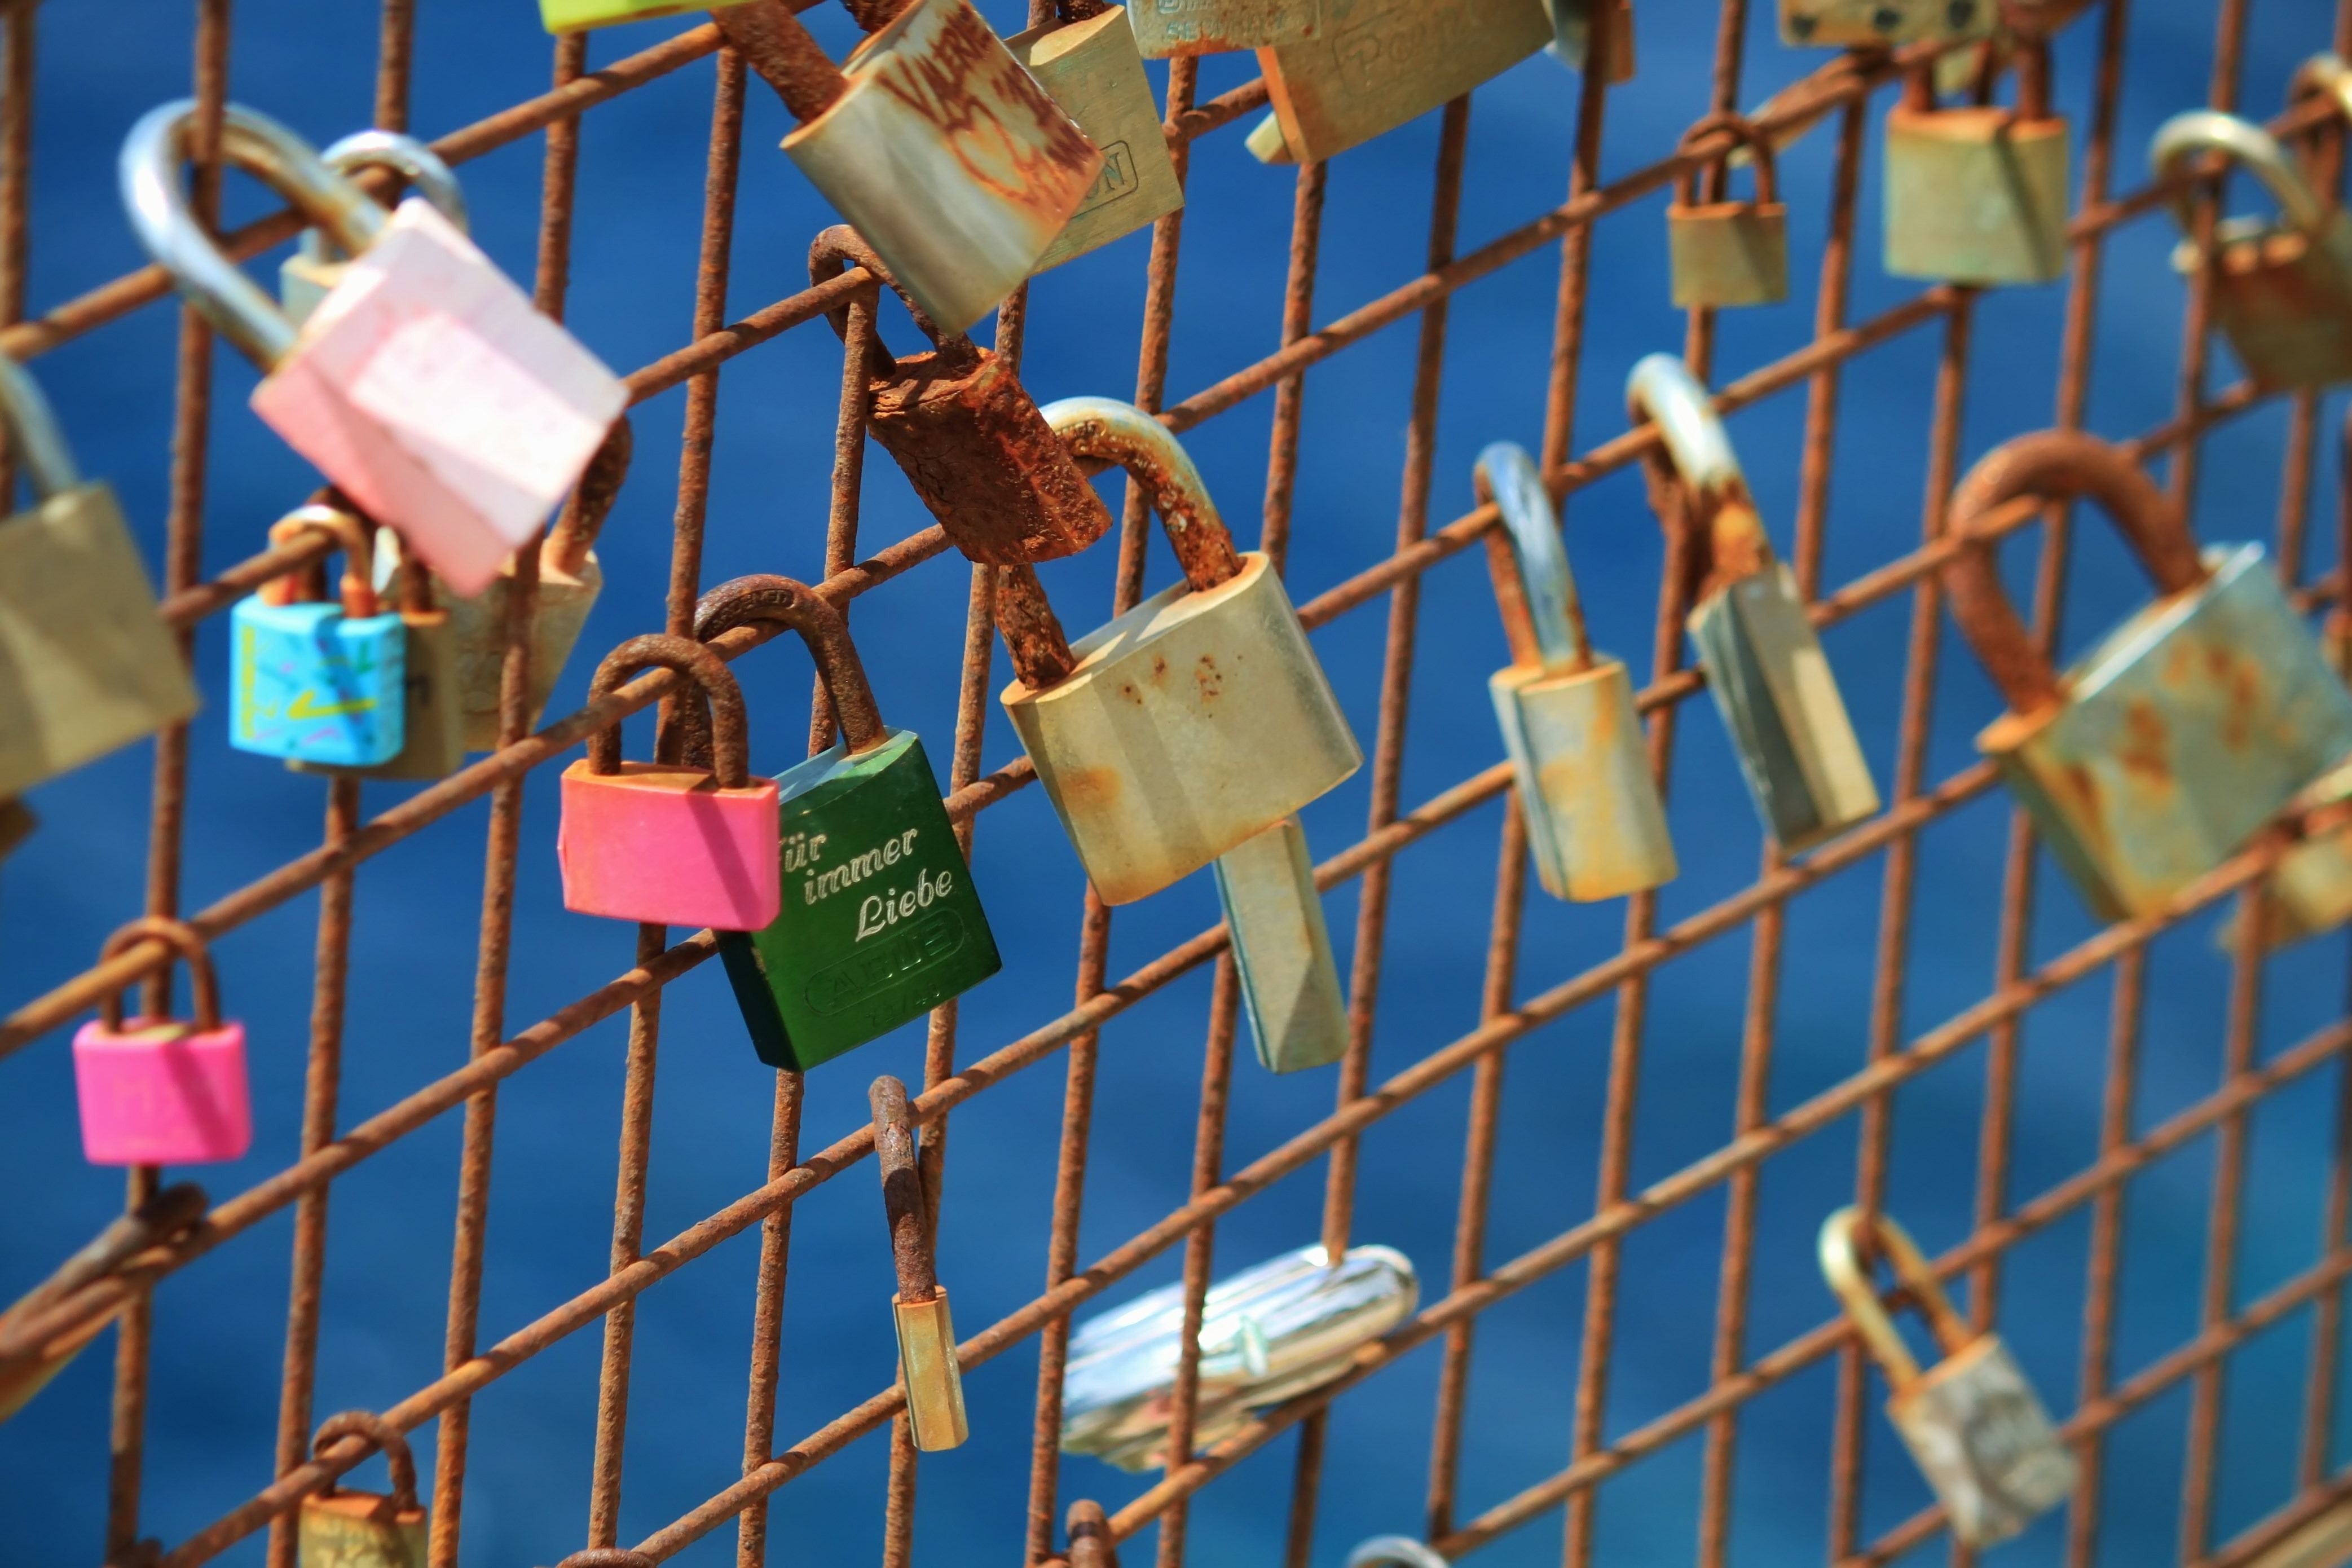
bird, fence, flower, love, symbol, color, castle, blue, padlock, spain, rusty, mallorca, grid, castles, engraving, parakeet, stainless, padlocks, grating, love castle, promise, eternal love, love locks